Esther Levitt

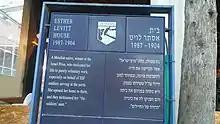
Plaque commemorating Esther Levitt

Levitt was born in Metulla. She was the chairman of WIZO Metulla. In 1977, she won the Israel Prize for her special contribution to Israeli society.